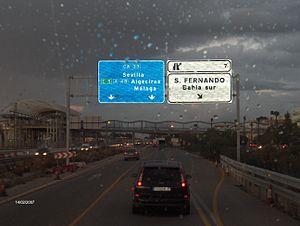
L'autoroute CA-33 est une autoroute urbaine qui permet d'accéder à Cadix depuis l'A-4 et l'A-48 en venant du nord où de la Costa de la Luz.